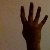
The image shows a hand gesture representing the number 4 in Indian Sign Language.